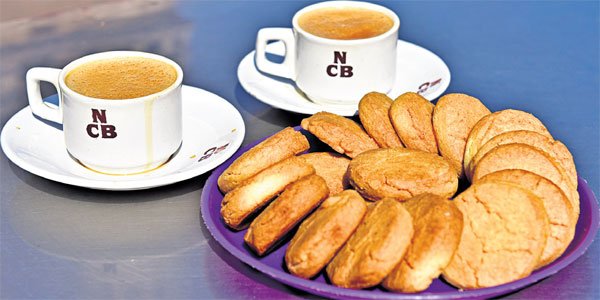
Dish: chai